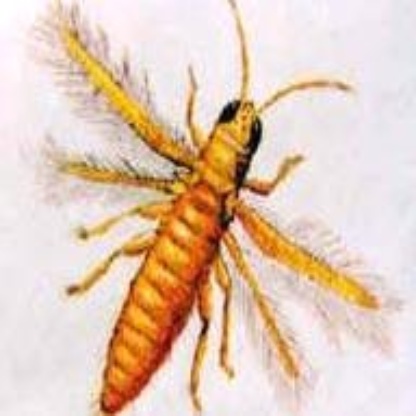
Nhãn: Bọ trĩ ( Thrips )